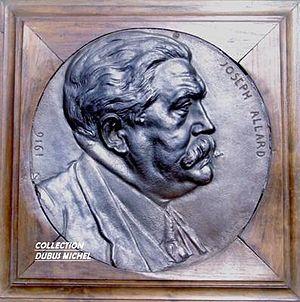
Pièce à l'effigie de Joseph Allard
Philippe Joseph Allard, né à Bruxelles le 27 février 1805 et mort à Uccle le 10 octobre 1877, est un orfèvre, banquier et homme d'affaires belge, fils de Martin Joseph Allard, cordonnier, né le 22 juillet 1771 et décédé le 27 avril 1844, et de Marie Françoise Josèphe Alexandrine Smeesters.